Great Depression in Latin America

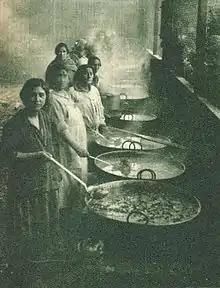
A soup kitchen feeds the unemployed in 1932.

The Chilean economy, according to the perspective presented by the calculations of the League of Nations, was that the country that was most severely impacted by the economic collapse characterised by the Great Depression.